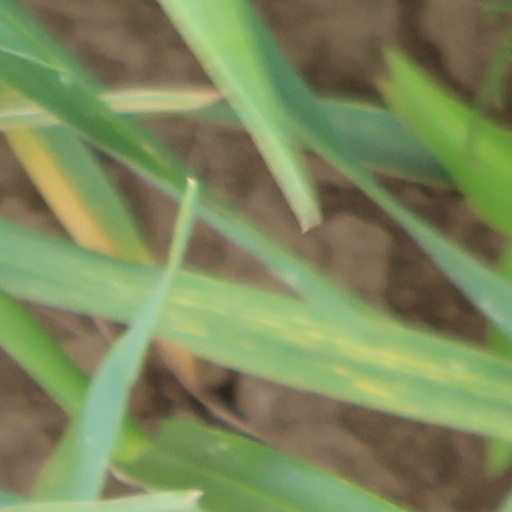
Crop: wheat